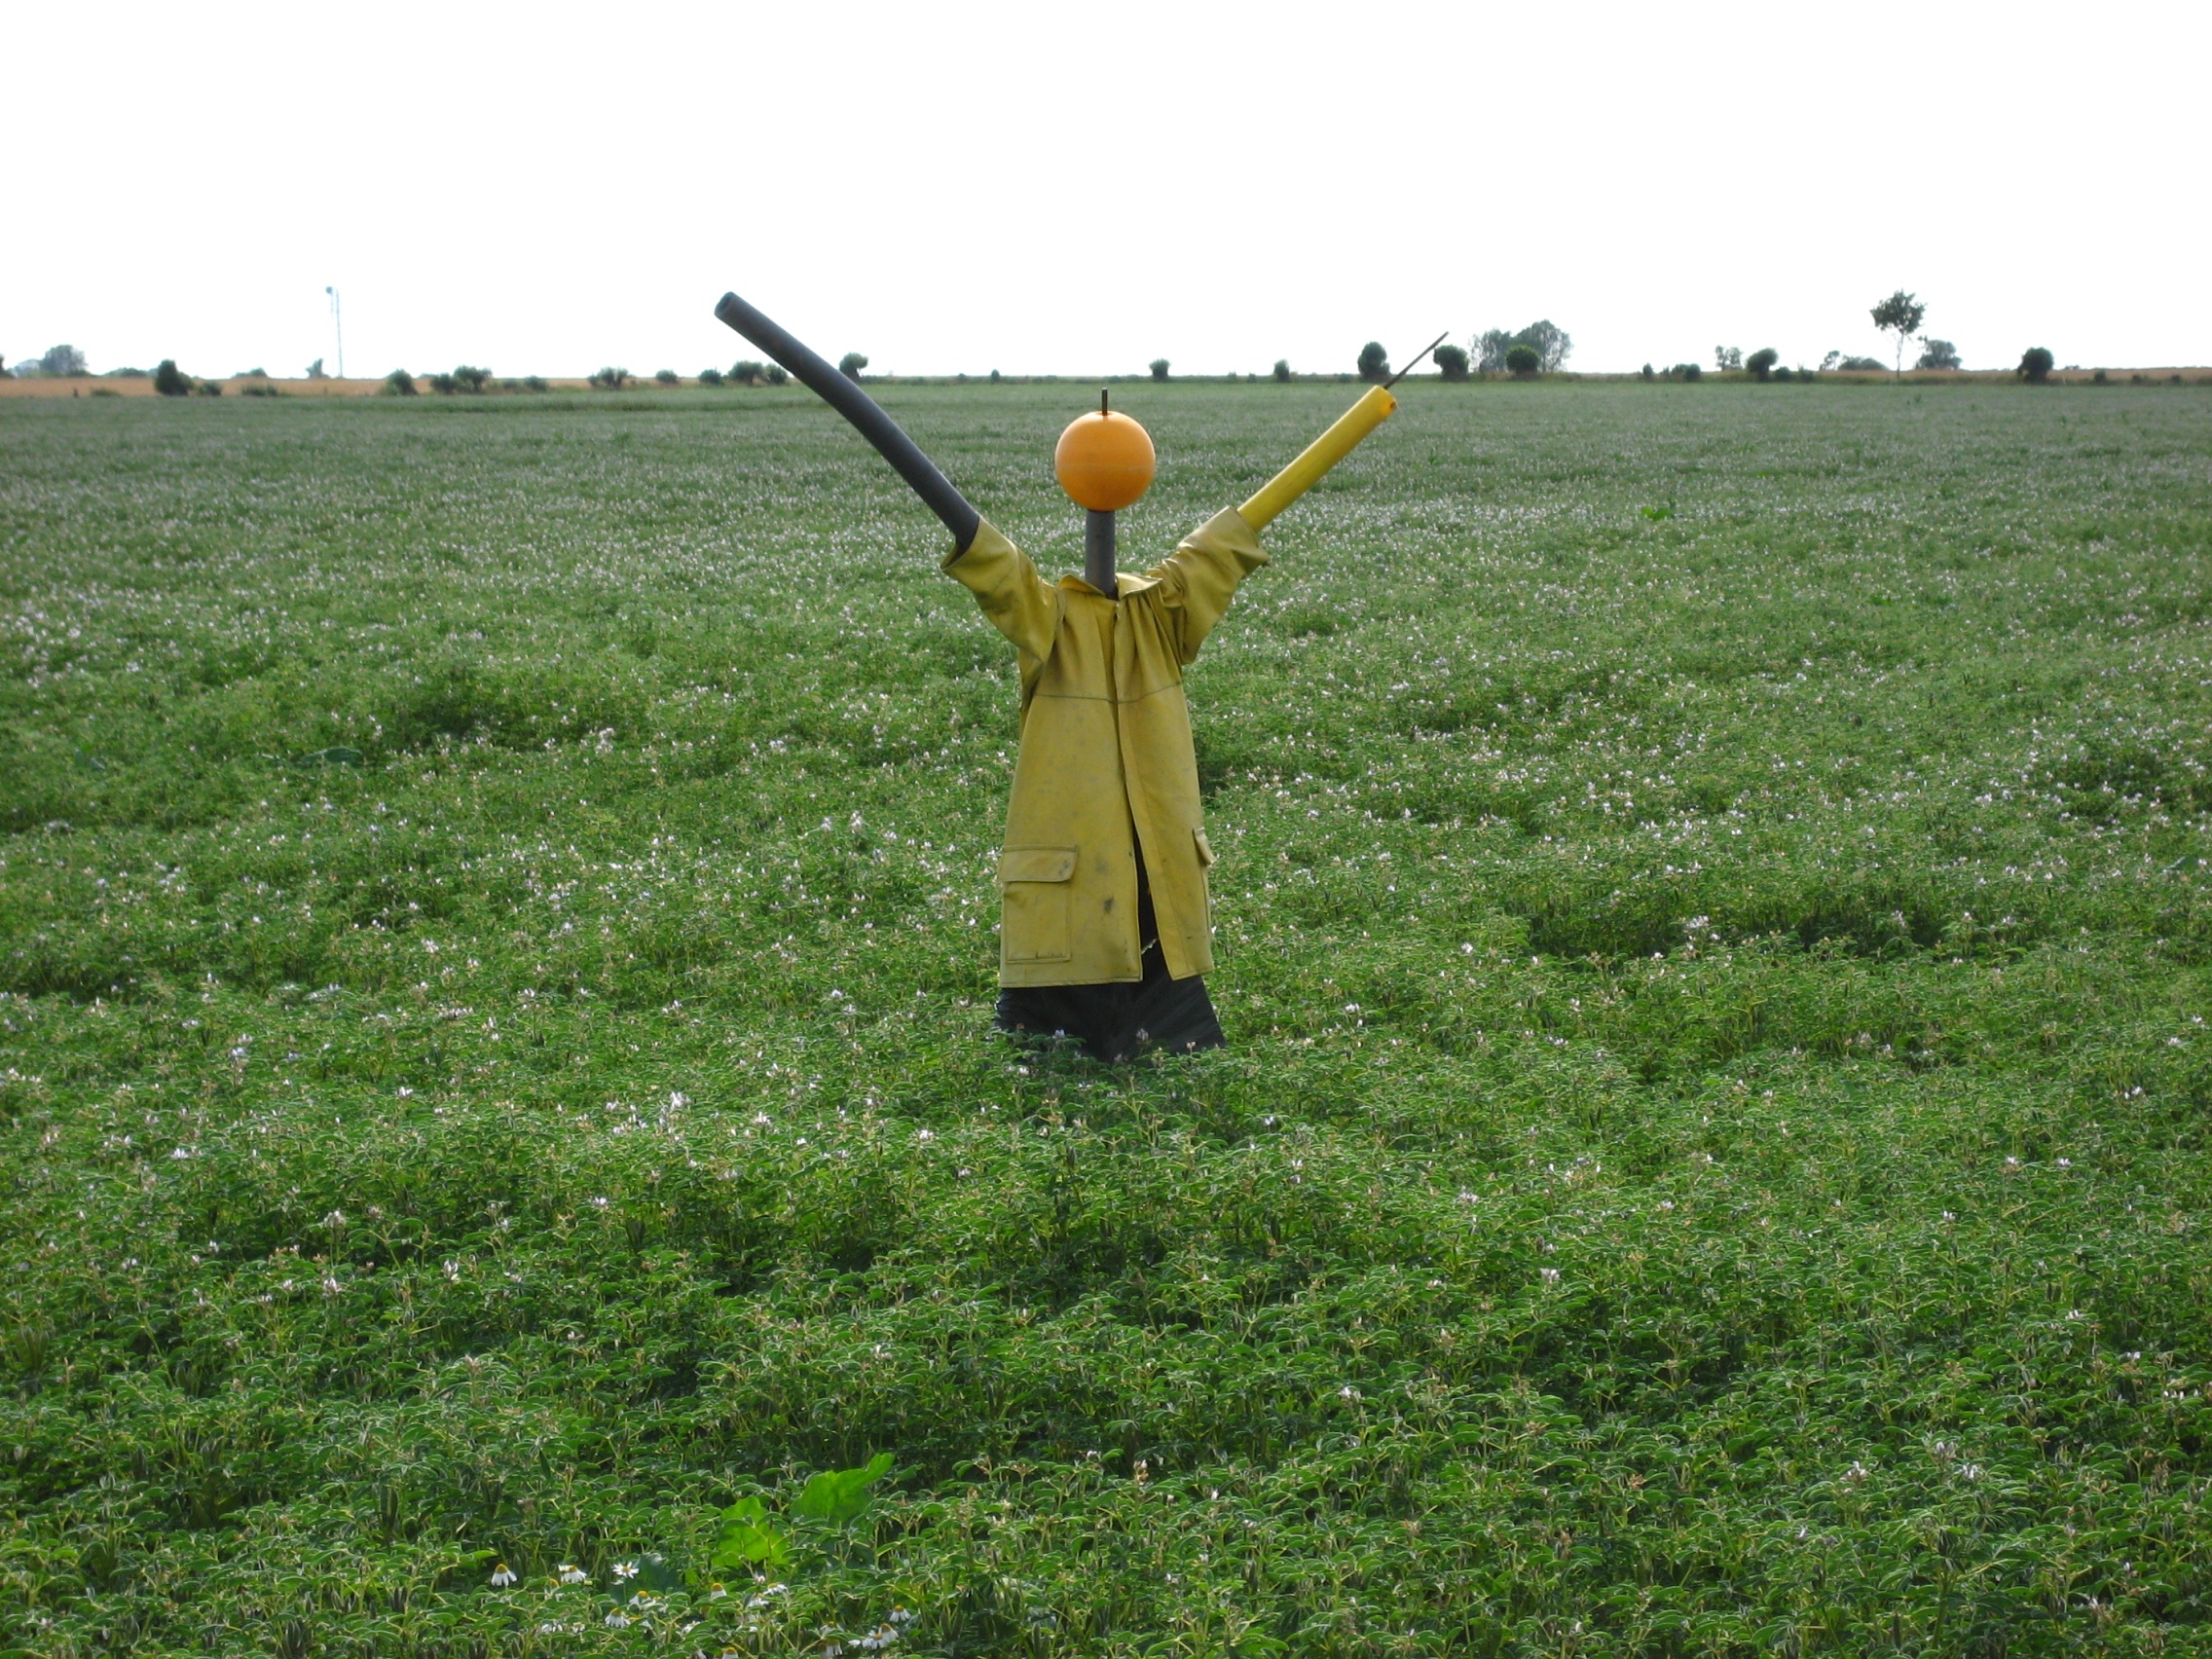
grass, field, farm, lawn, meadow, prairie, wind, crop, agriculture, figure, grassland, scarecrow, rural area, country life, woman of straw, grass family